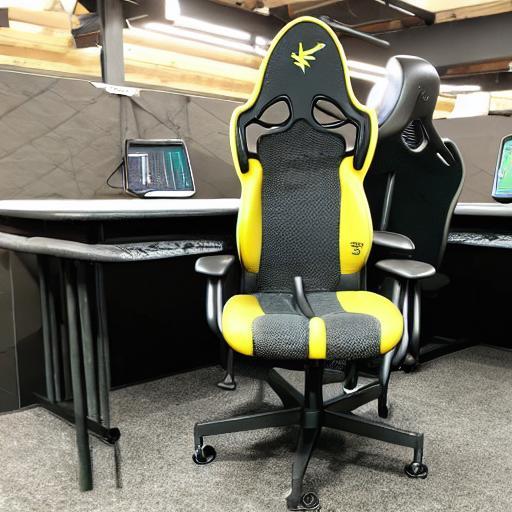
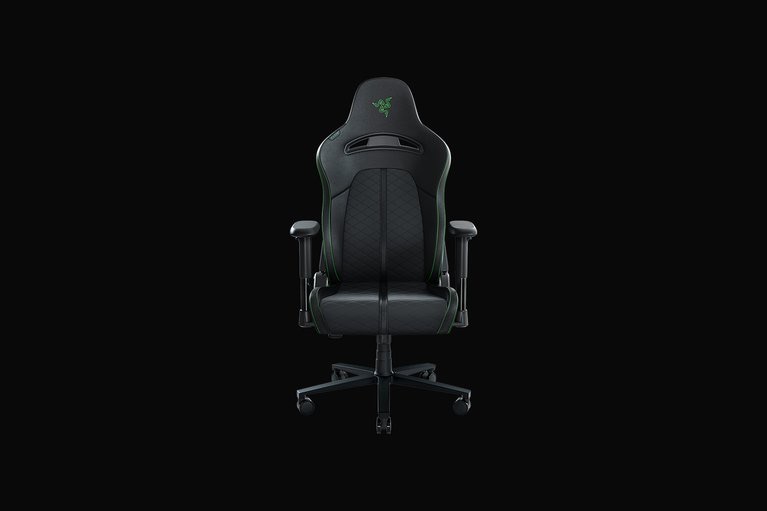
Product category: items_chair
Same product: no